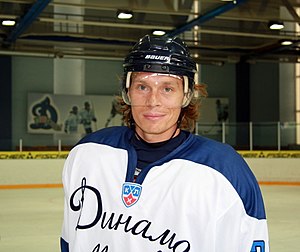
HK Dynamo Moskva / Historie / 1992−96: Internationale Hockey-Liga
Maksim Afinogenov begyndte sin karriere i 1990'erne hos Dynamo.
Hokkejnyj Klub Dinamo Moskva, russisk: Хоккейный Клуб «Динамо» Москва, er en professionel russisk ishockeyklub, der spiller i den Kontinentale Hockey-Liga. Klubben blev stiftet i 1946 og har hjemmebane i Malaja Sportivnaja Arena Luzjniki i Moskva.